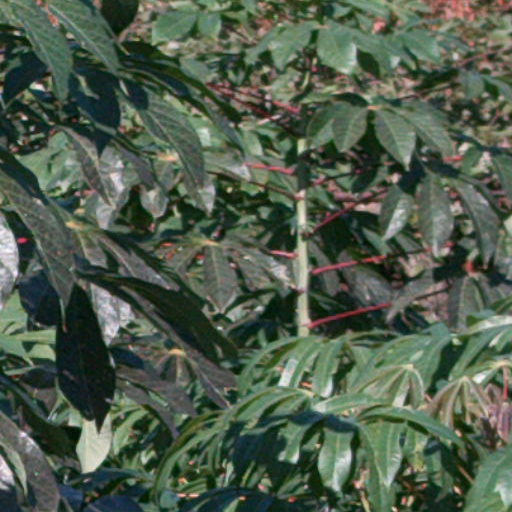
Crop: cassava